Benjamin Edward Woolf

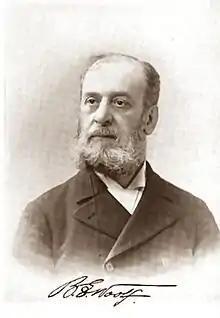
The Universal Library of Music; 1913

Benjamin E. Woolf (February 16, 1836 – February 7, 1901) was a British-born American violinist, composer, playwright, and journalist. His best-known works were the comic operas "The Mighty Dollar" and "Westward Ho".